Laufersweiler

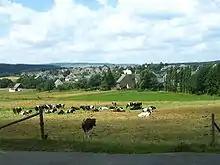
View of the village from the southeast

Laufersweiler is an "Ortsgemeinde" – a municipality belonging to a "Verbandsgemeinde", a kind of collective municipality – in the Rhein-Hunsrück-Kreis (district) in Rhineland-Palatinate, Germany. It belongs to the "Verbandsgemeinde" of Kirchberg, whose seat is in the like-named town.